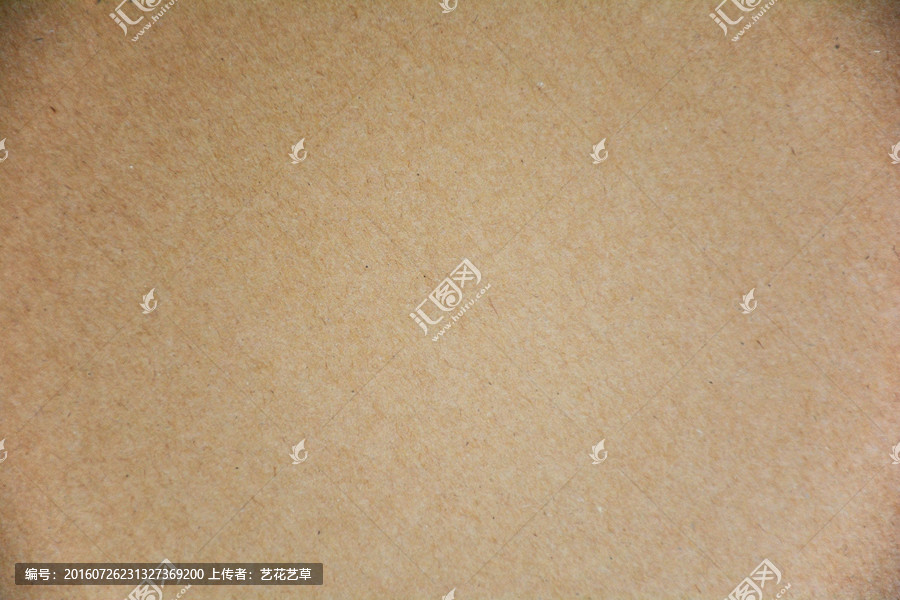
Label: cardboard